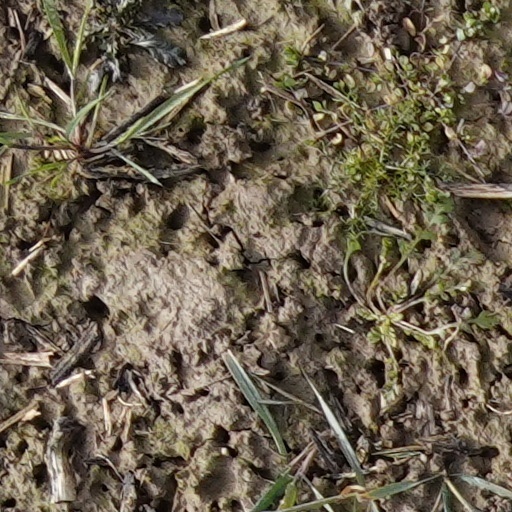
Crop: wheat